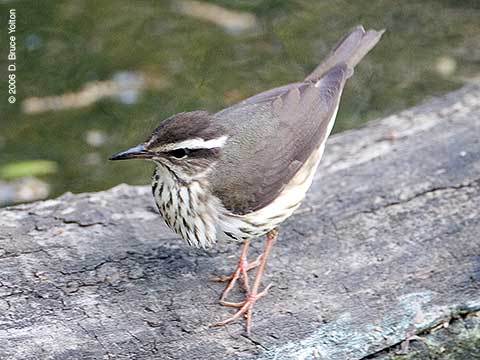
this bird has grey wings and a white stripe above its eyea grey bird with a white a grey spotted belly and a straight black beak.
a small bird with a gray back and crown, a speckled chest, and orange tarsus.
this bird is black and white in color with a black beak, and white eye rings.
this bird has long, orange tarsi and feet, a grey back and a white belly with black barring, as well as a black eye patch and white eyebrow.
this bird has wings that are greay with a black and white bodya mix of black and white hangs from this birds throat, with black covering the wings and tail while white covers the belly and abdomen.
a brown bird with a white breast and orange legs.
the bird has a grey spotted belly and a small bill.
this bird is grey with hwite and has a long, pointy beak.
Species: Louisiana Waterthrush